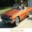
Label: automobile